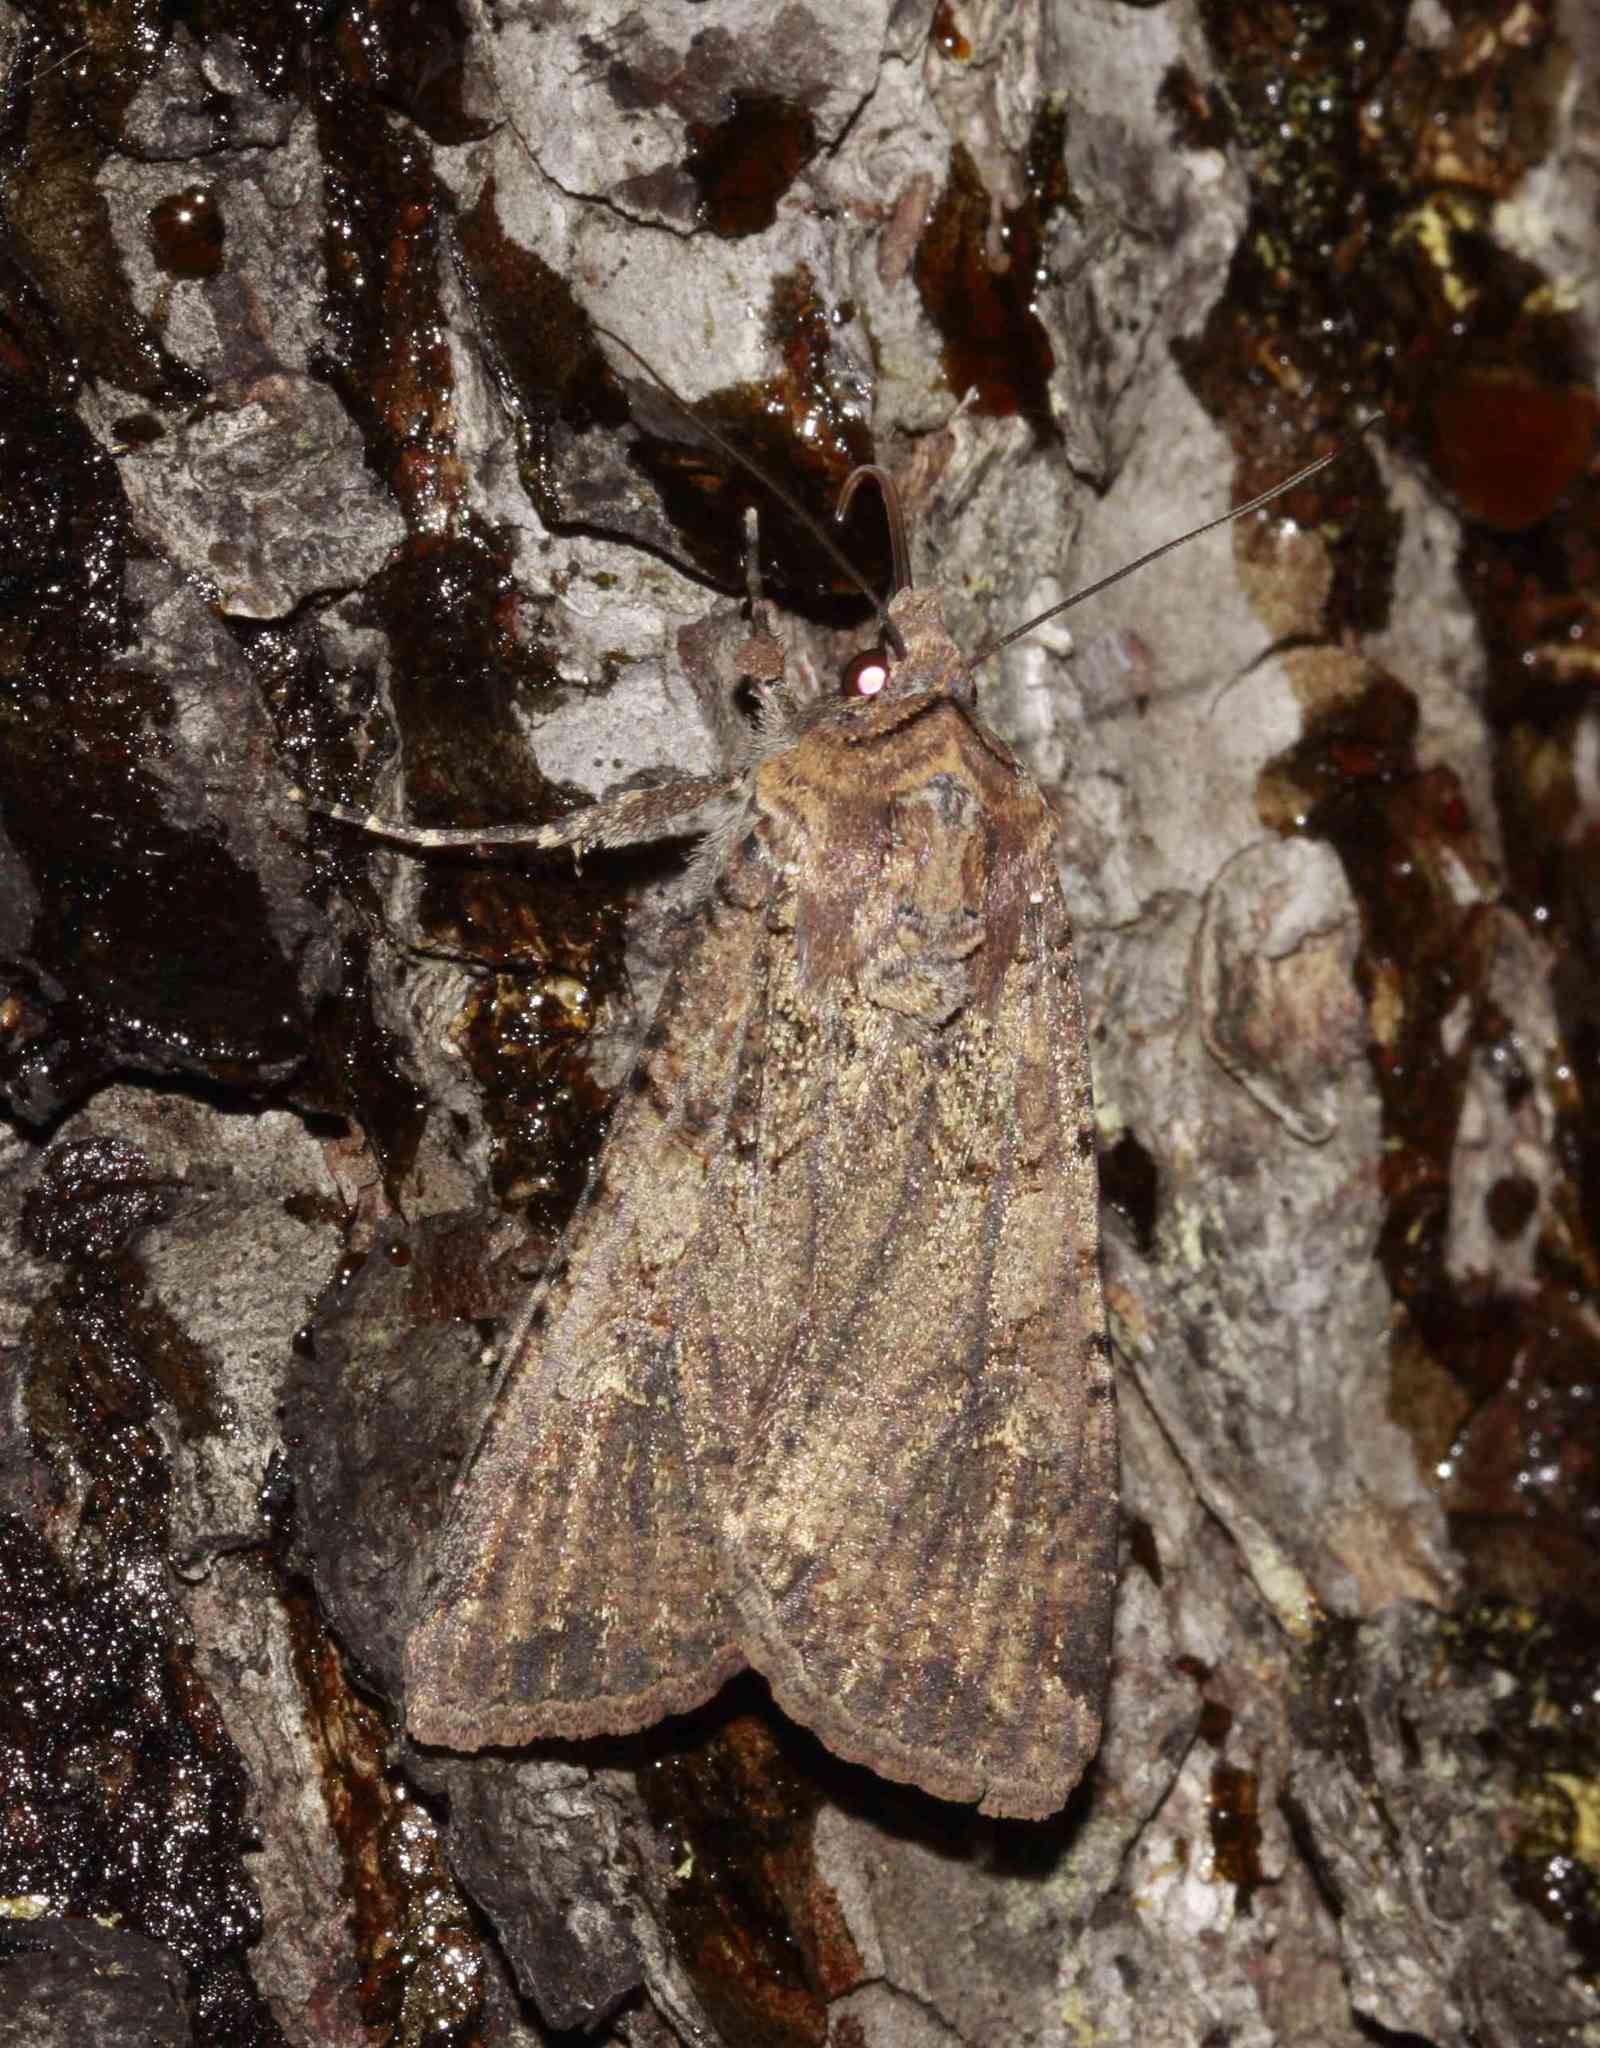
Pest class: cutworms